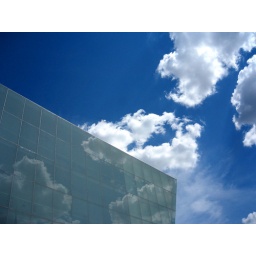
clouds reflecting off a building in baltimore, md, 7/2007